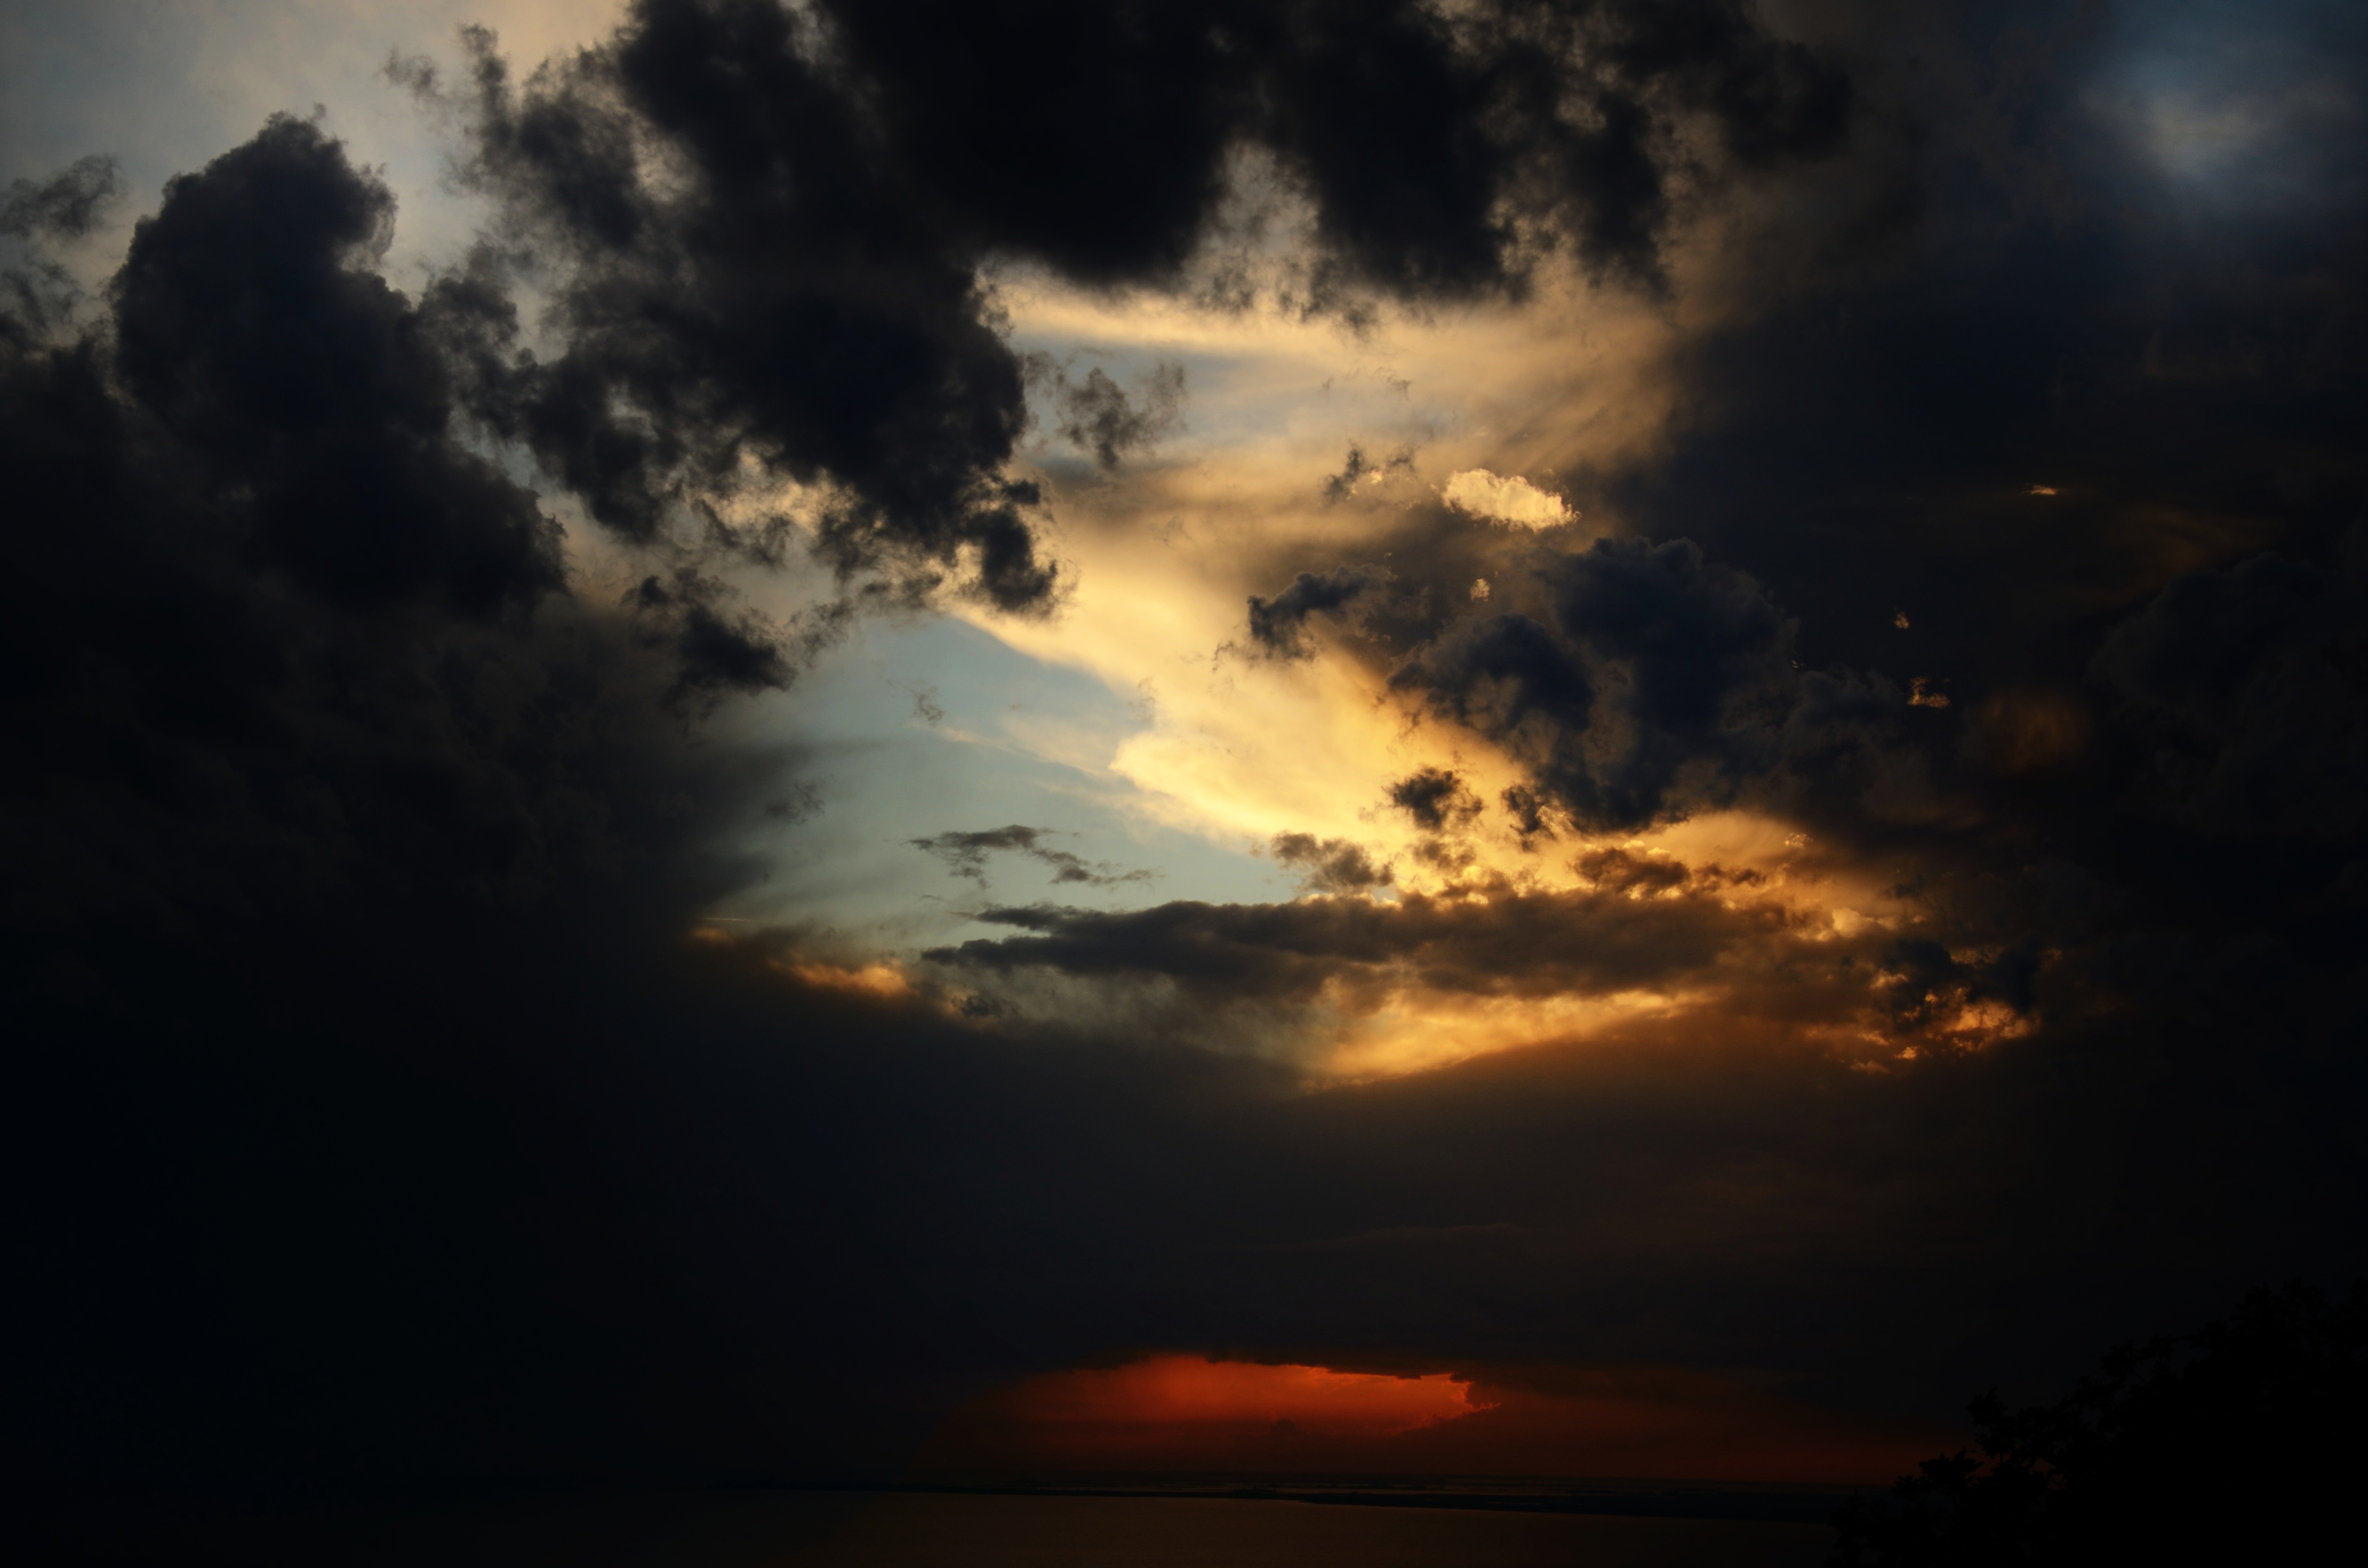
nature, horizon, light, cloud, sky, sun, sunrise, sunset, white, sunlight, cloudy, morning, time, dawn, atmosphere, dusk, evening, weather, storm, darkness, blue, clouds, climate, afterglow, cumulus clouds, cloud formation, the form of clouds, meteorological phenomenon, red sky at morning